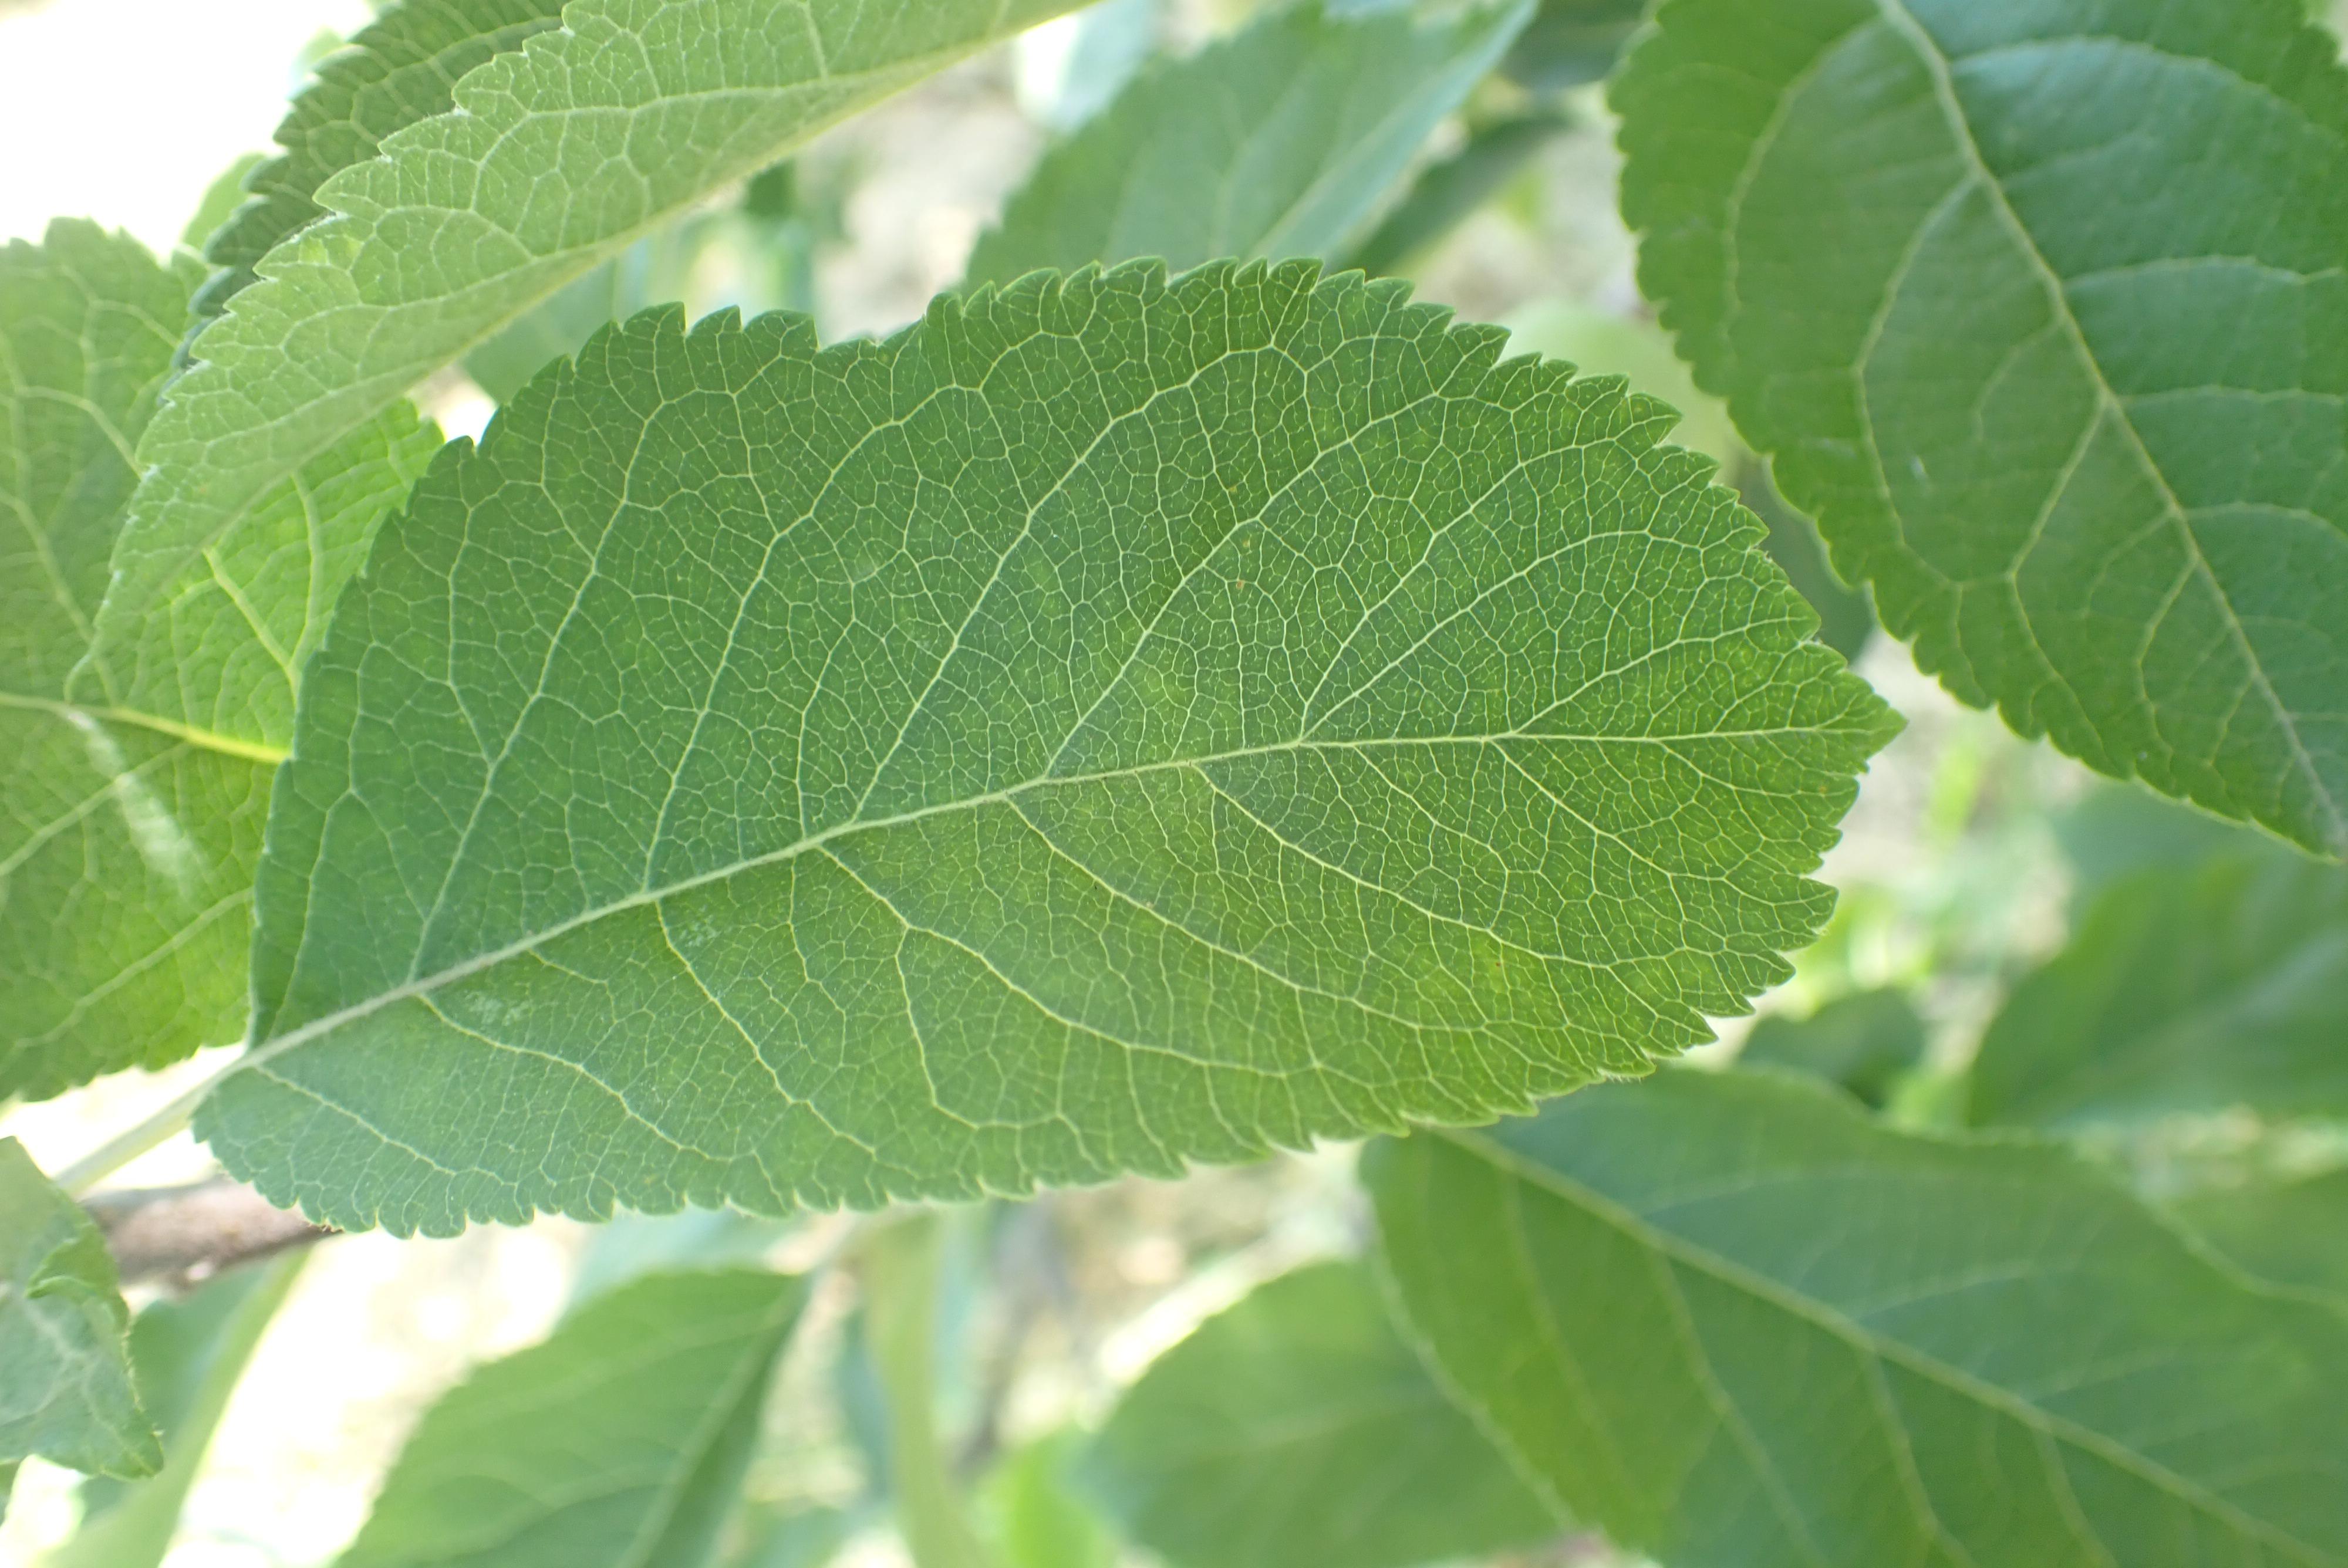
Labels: healthy